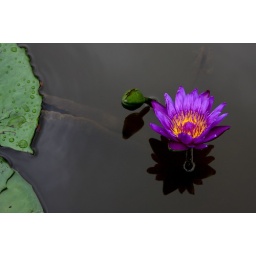
Beautiful water lily in roma street parklands, Brisbane, Australia.